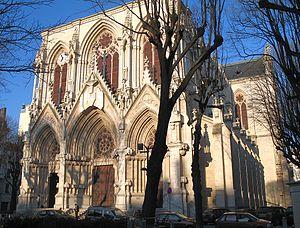
La ville de Lyon possède un riche patrimoine religieux : églises, monastères, couvents, congrégations religieuses et autres statues d'angle de rues. Cette liste classe les édifices religieux par arrondissement et les bâtiments par type.
Lyon est une commune française située dans le sud-est de la France, au confluent du Rhône et de la Saône. Siège du conseil de la métropole de Lyon, elle est le chef-lieu de l'arrondissement de Lyon, de la circonscription départementale du Rhône et de la région Auvergne-Rhône-Alpes. Ses habitants sont appelés les Lyonnais.
L'église de la Rédemption est une église située dans le quartier des Brotteaux, dans le 6ᵉ arrondissement de Lyon, place Puvis-de-Chavannes, construite par Claude-Anthelme Benoit en 1868.